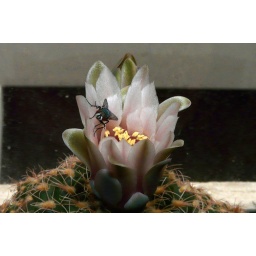
fly on a Gymnocalycium mesopotamicus cactus in the kitchen window 5-09